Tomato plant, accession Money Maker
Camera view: vertical (180 deg); turntable rotation: 0 degrees
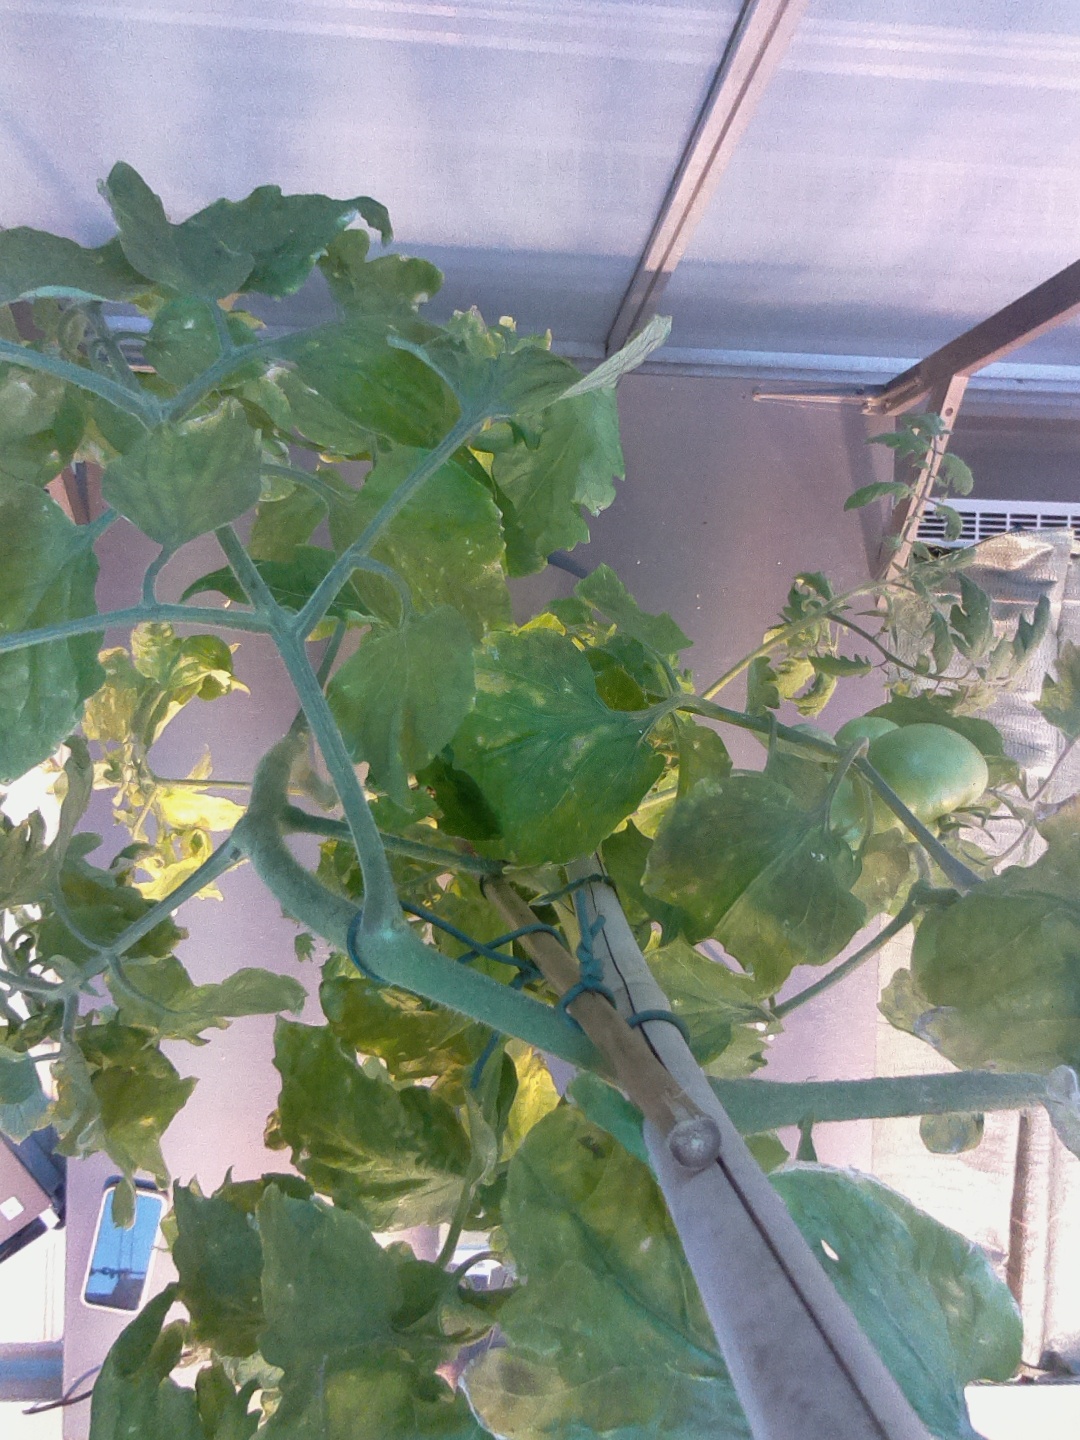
BBCH growth stage 79: 90% -100% of final fruit size